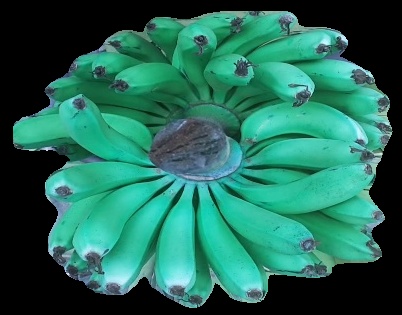
Variety: pachbale
Grade: grade3